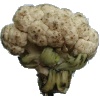
Label: cauliflower